Light tube

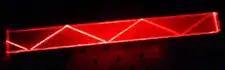
Total internal reflection, block of acrylic

Light tubes (also known as solar pipes, tubular skylights or sun tunnels) are structures that transmit or distribute natural or artificial light for the purpose of illumination and are examples of optical waveguides.